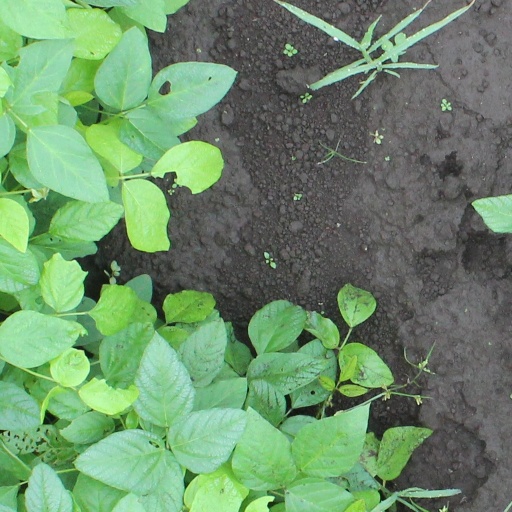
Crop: soybean